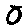
Label: 0